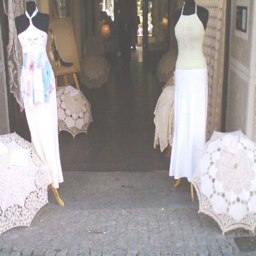
A room filled with women's clothing an umbrellas.
a row of dummies next to umbrellas on the ground
A couple of manikins standing on a side walk with umbrellas.
Two umbrellas are on  each side of the hallway with two white dresses that are on  a mannequins that are behind them with pairs of umbrellas on each side going back in the hallway.

A display of two summer dresses on manequins.